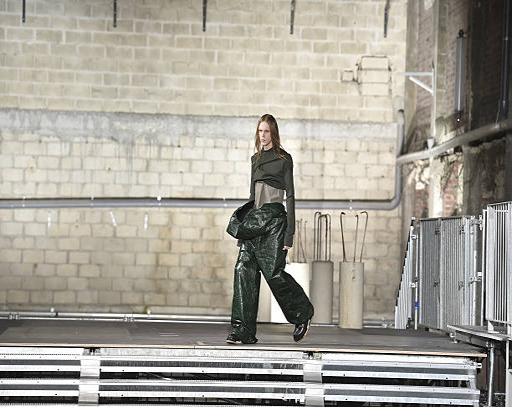
a model walks the runway at the fashion show during paris menswear fashion week .